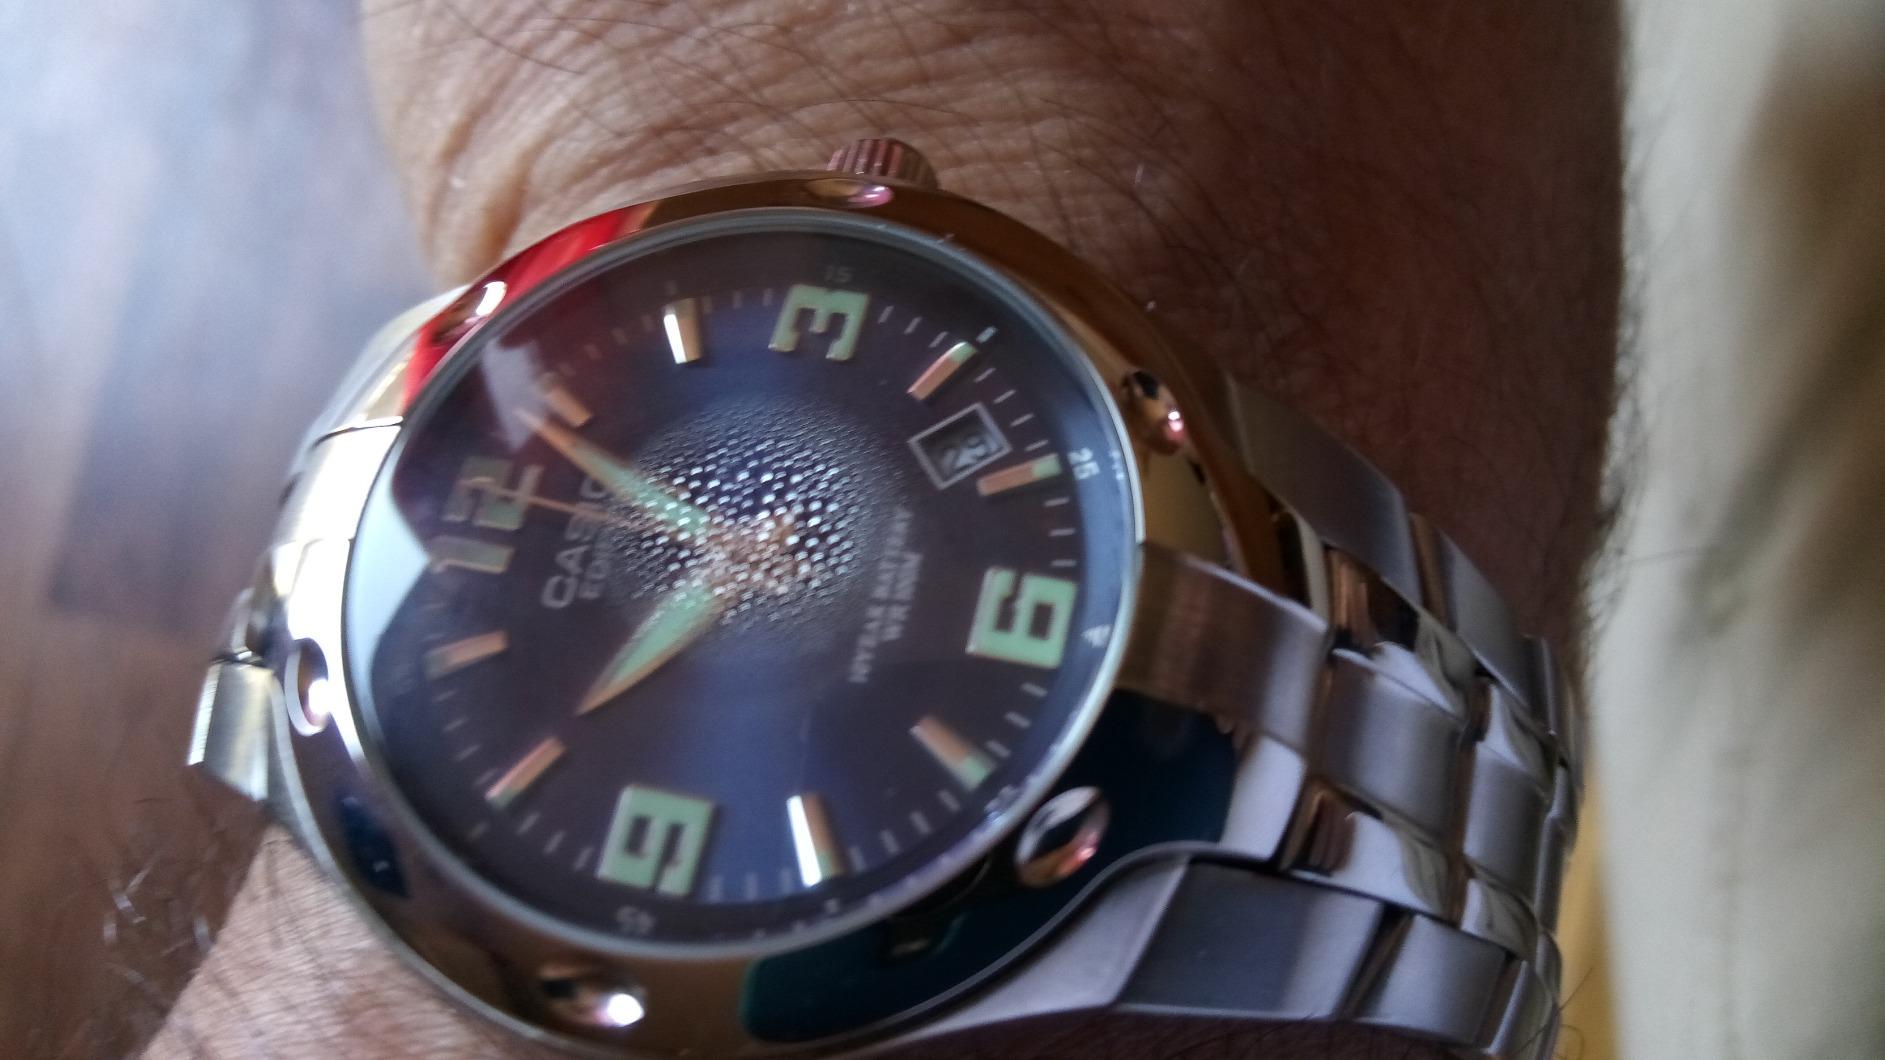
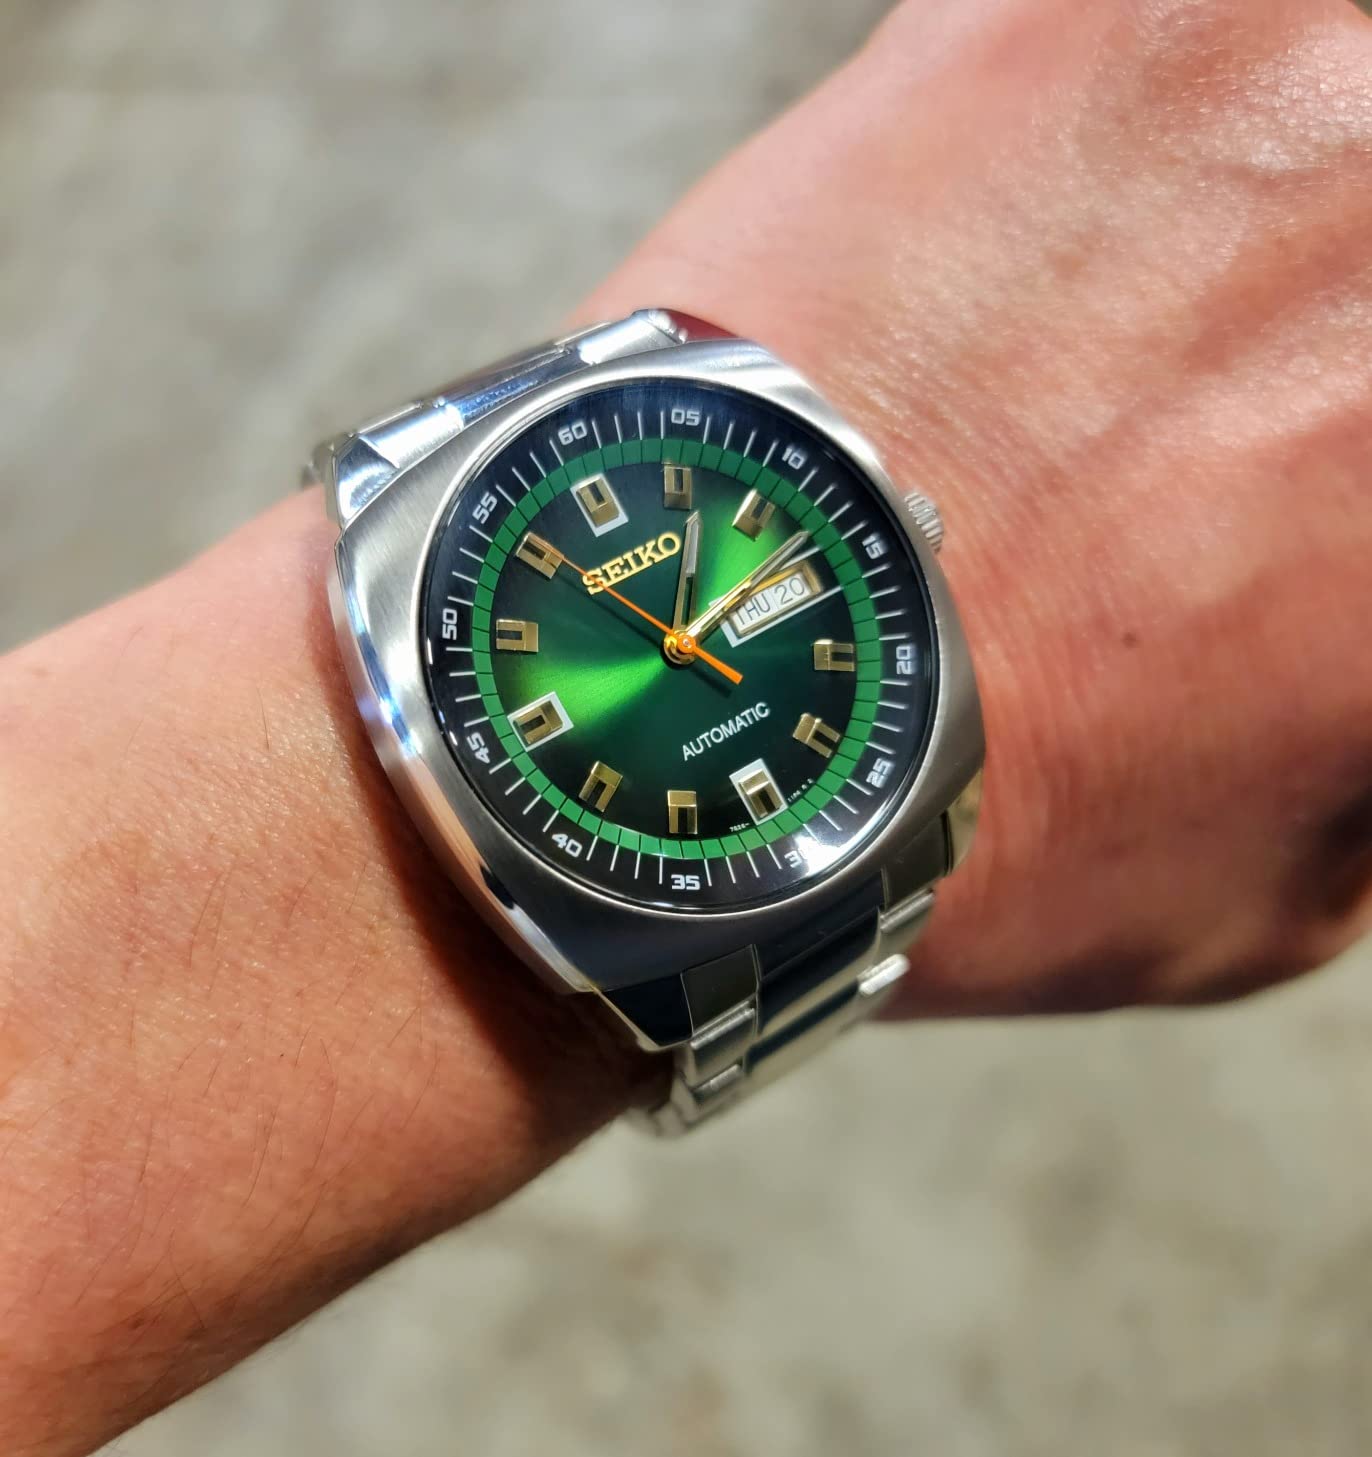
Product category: accessories_watch
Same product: no